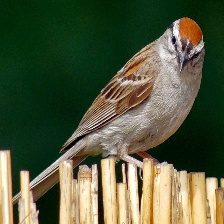
Species: CHIPPING SPARROW
Scientific name: SPIZELLA PASSERINA